216

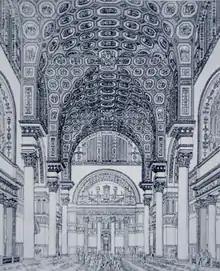
The Baths of Caracalla (reconstructive drawing from 1899)

Year 216 (CCXVI) was a leap year starting on Monday of the Julian calendar. At the time, it was known as the Year of the Consulship of Sabinus and Anullinus (or, less frequently, year 969 "Ab urbe condita"). The denomination 216 for this year has been used since the early medieval period, when the Anno Domini calendar era became the prevalent method in Europe for naming years.